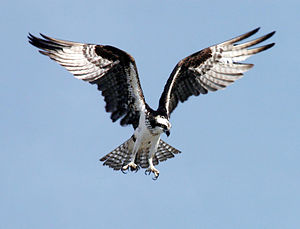
Fiskeørn
"Fiskeørn er en middelstor rovfugl med et vingefang på 145-176 cm. Den er udbredt på alle kontinenter, men især på den nordlige halvkugle. Fiskeørnen i Australien regnes dog af nogle for en særskilt art. Slægtsnavnet ""Pandion"" er oprindeligt navnet på en mytisk græsk konge af Attika, mens ""haliaetus"" betyder ""havørn"" på græsk.